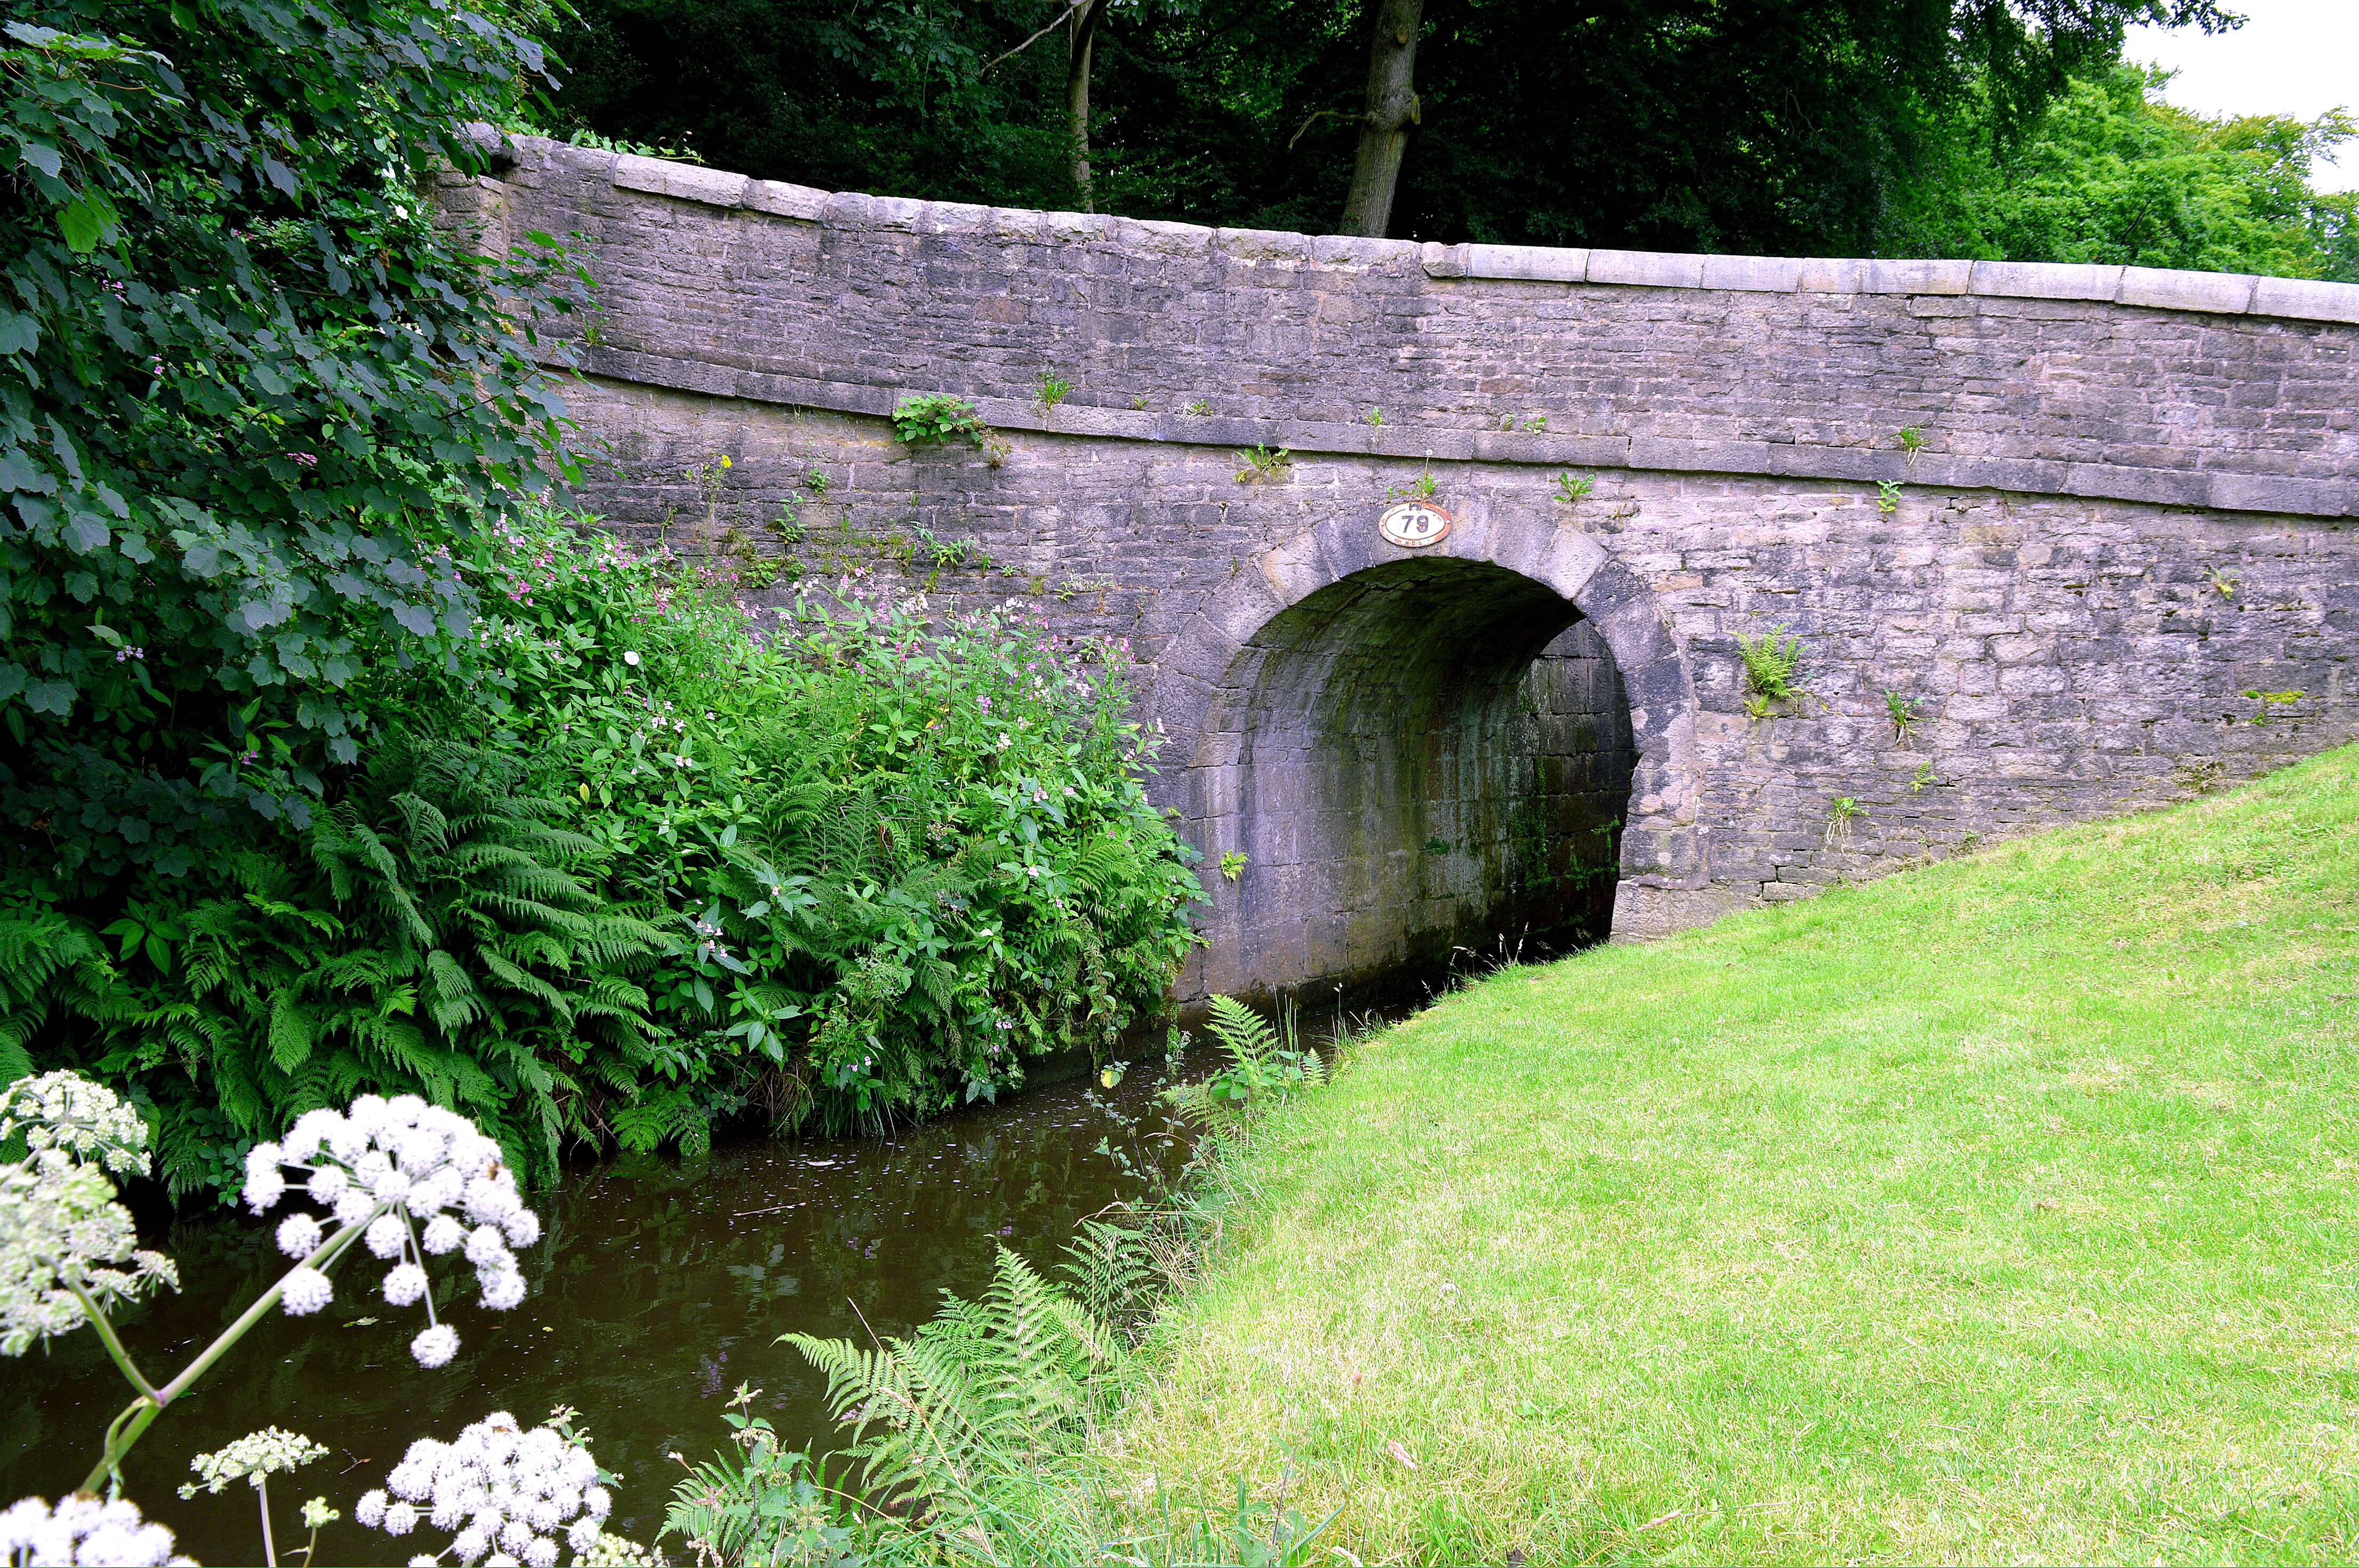
water, grass, outdoor, architecture, sky, bridge, lawn, leaf, flower, number, wall, canal, narrow, explore, arch, green, backyard, brown, nikon, garden, waterway, flowers, trees, leaves, greatermanchester, stones, shrub, ferns, inexplore, nikkor, woodland, yard, nikond3200, canalbridge, 79, saddleworth, uppermill